Eduardo Montes-Bradley

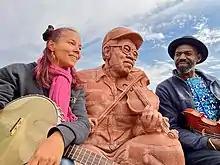
The Carolina Chocolate Drops

[[Ideographic Description Character|Ideography]], Biographical approach to Peter Paul Weinschenk, life and works of Pablo Tabernero, cinematographer of [[Prisioneros de la tierra]] directed by [[Mario Soffici]].